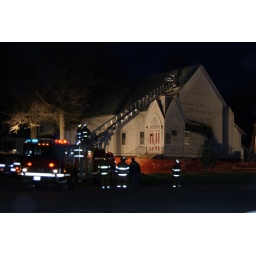
Wahoo Fire Department training on an old church in Wahoo. This building was torn down the next day.